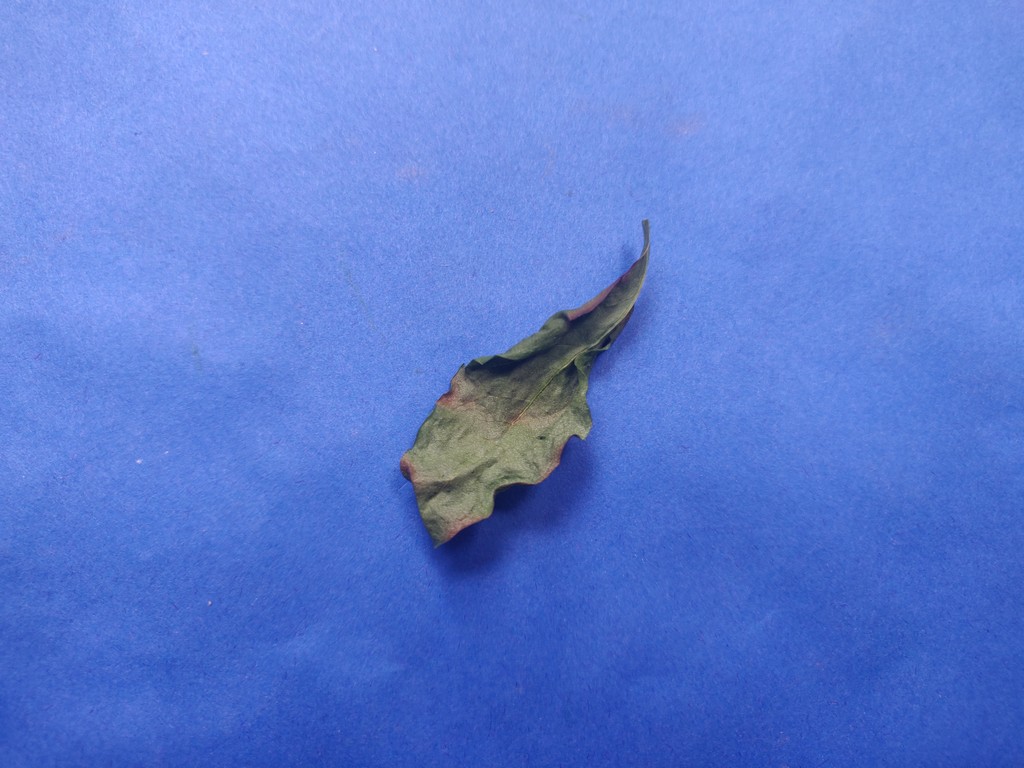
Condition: Dried
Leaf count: single
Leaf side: unknown